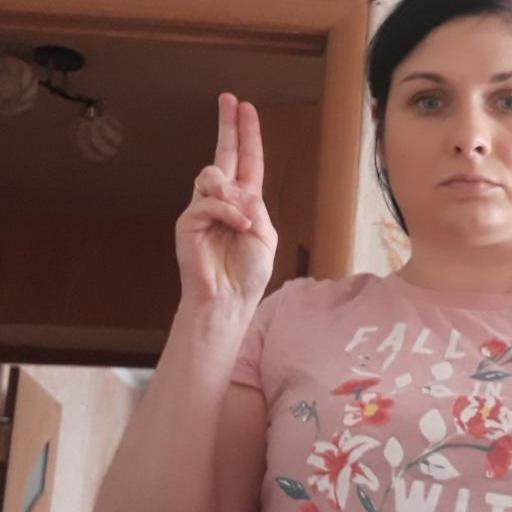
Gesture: two_up